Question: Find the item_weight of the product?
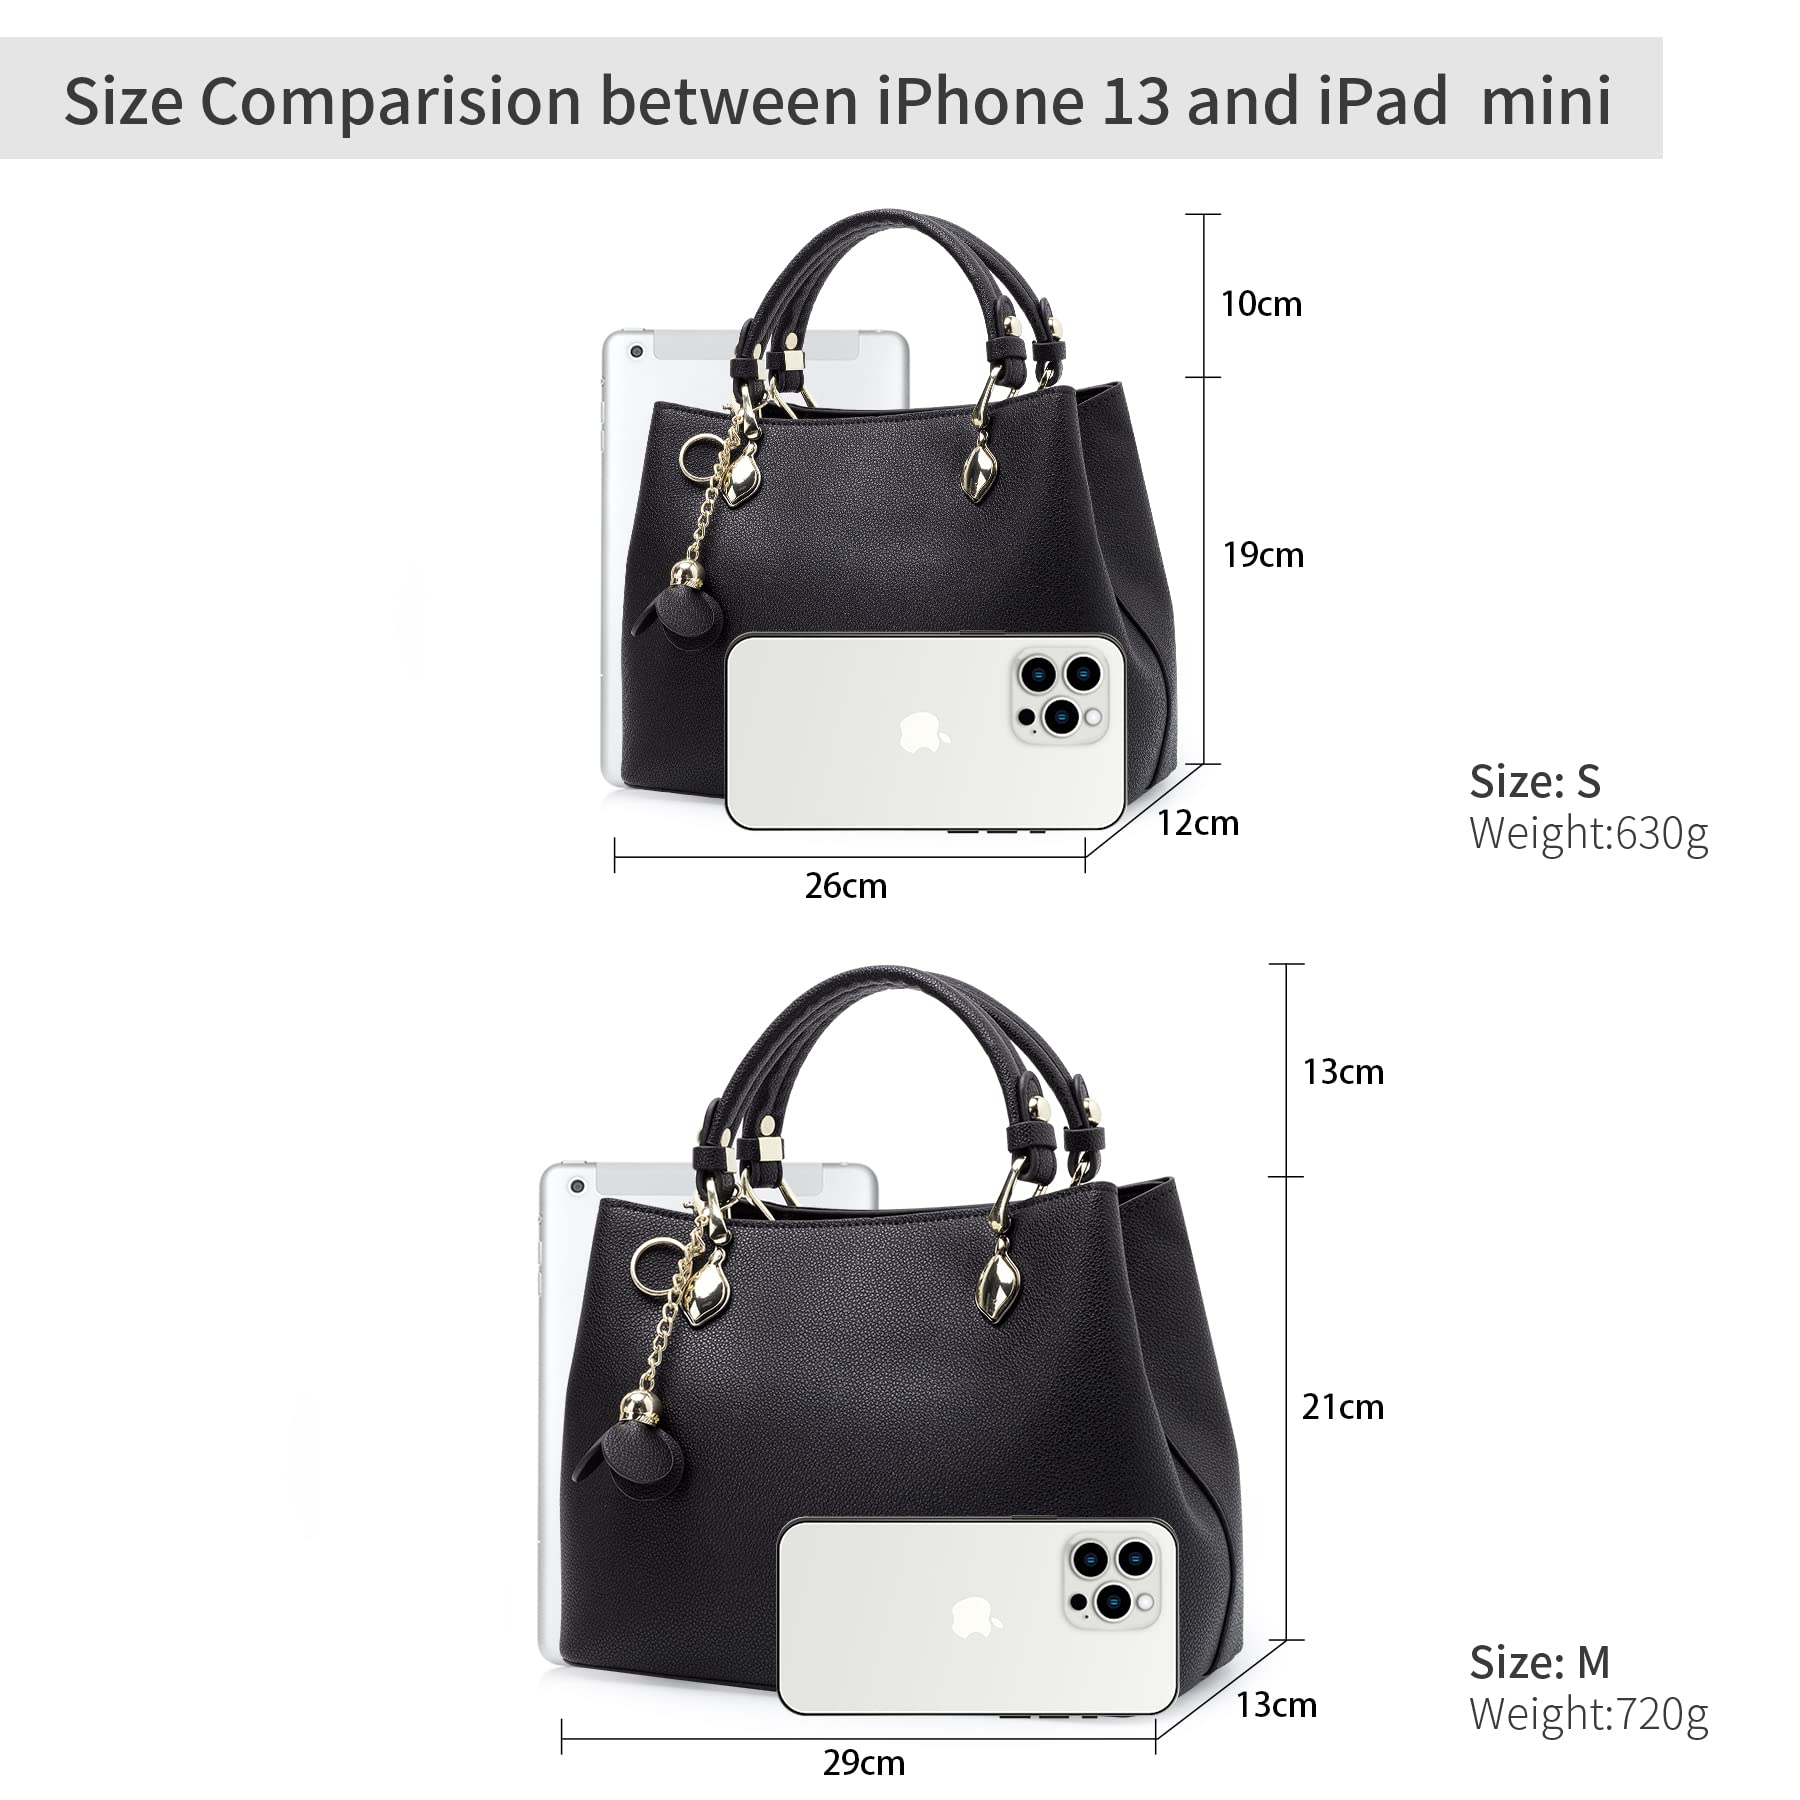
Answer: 630 gram